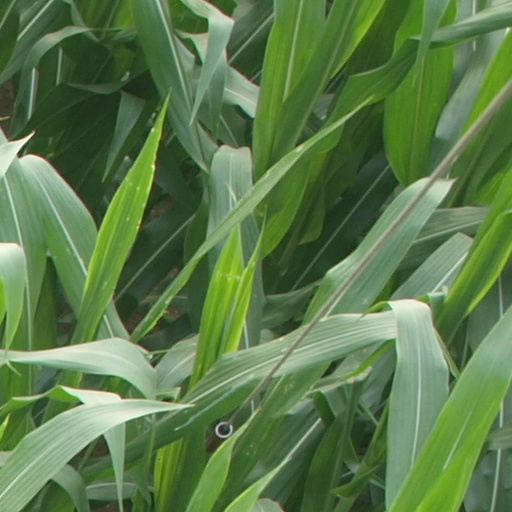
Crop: maize; corn